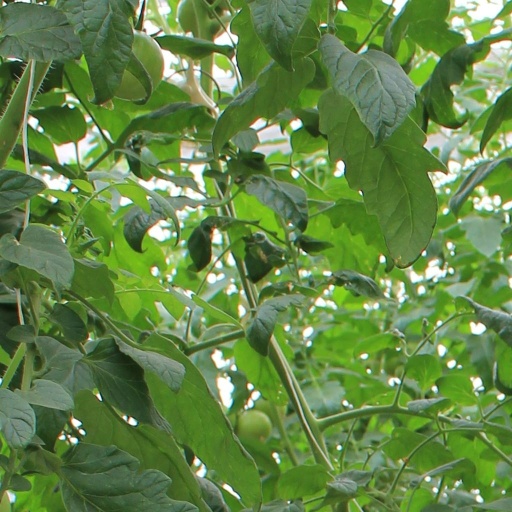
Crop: tomato